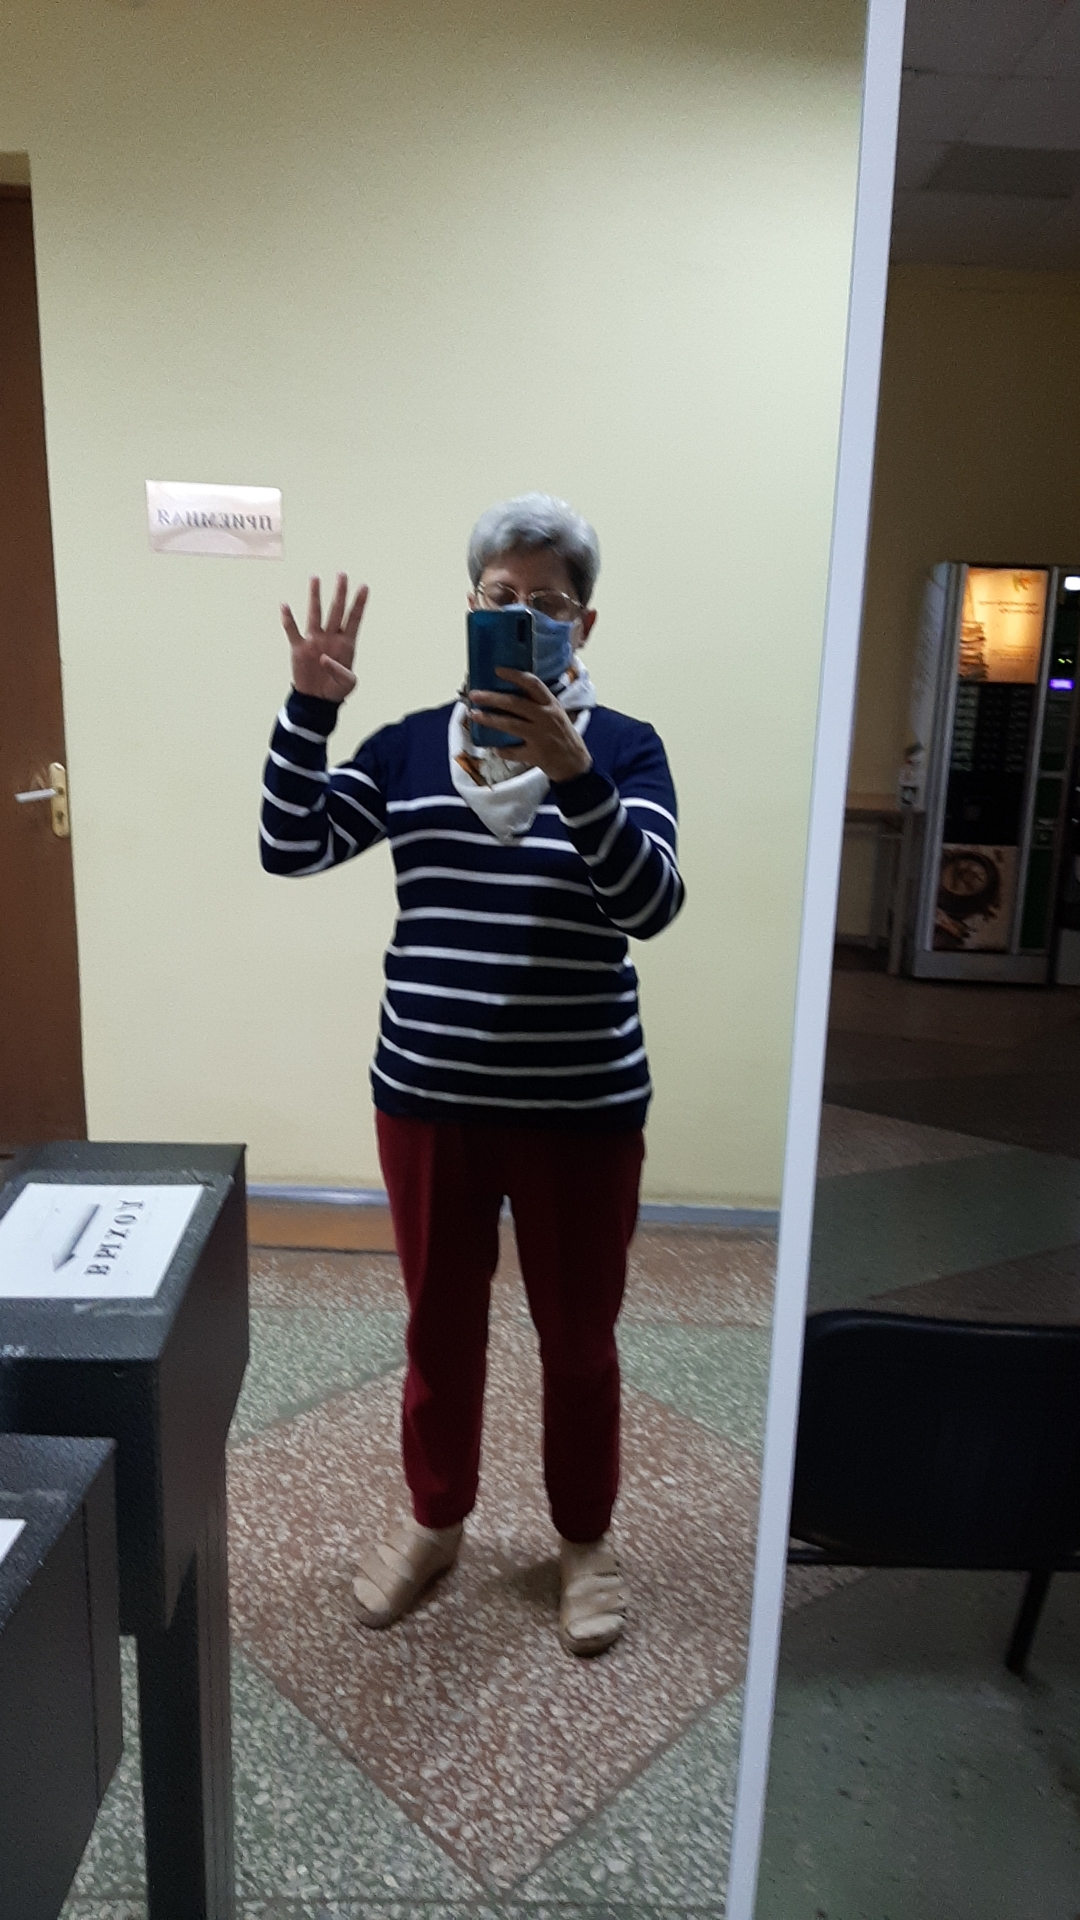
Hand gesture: four